Llew O'Brien

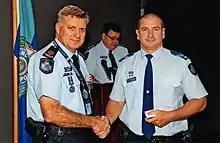
O'Brien receiving the 15 year clasp to the QPS Medal for ethical and diligent service, April 2015

Prior to his election, O'Brien served as a police officer. He joined the Queensland Police in 1999. In his first speech in Parliament he spoke of his own decade long experience of living with posttraumatic stress disorder brought about while serving as a traffic accident investigator. In December 2013, O'Brien was accused of having misused police resources for political purposes. He was investigated and faced managerial action, but was cleared of the allegations by Queensland Police.